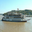
Label: ship